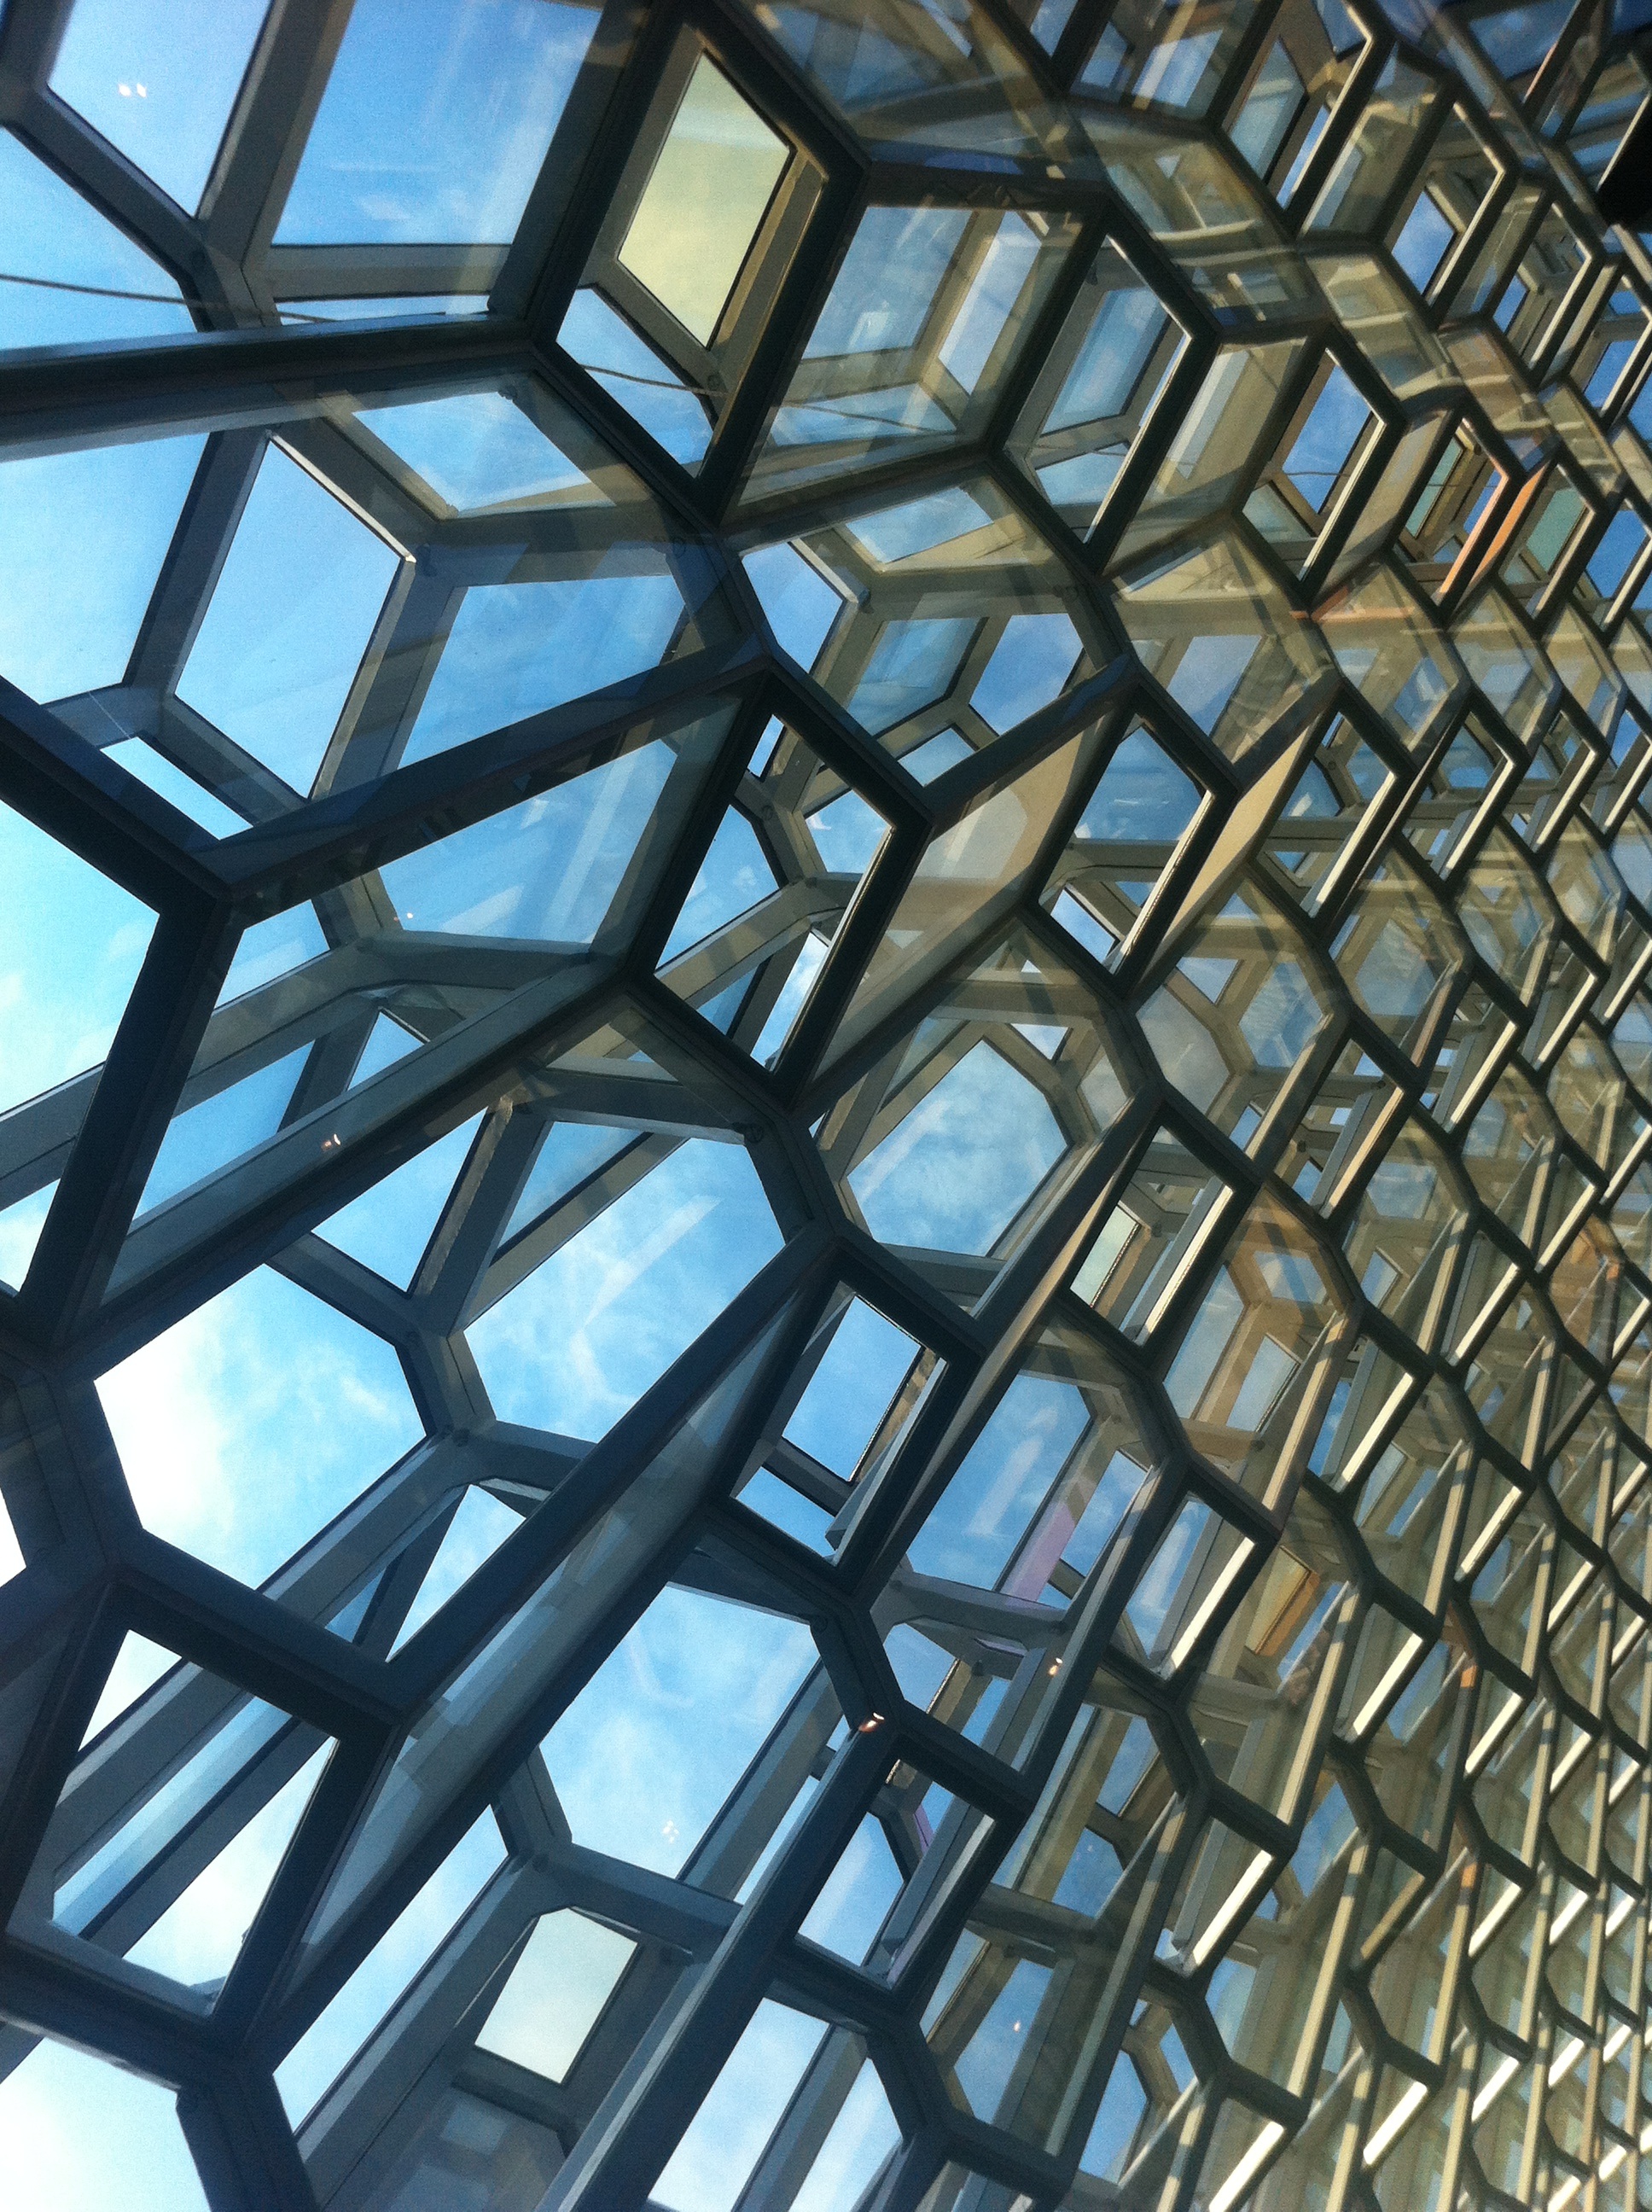
window, glass, wall, pattern, line, facade, material, circle, art, design, symmetry, icelandic, flooring, daylighting, oprah